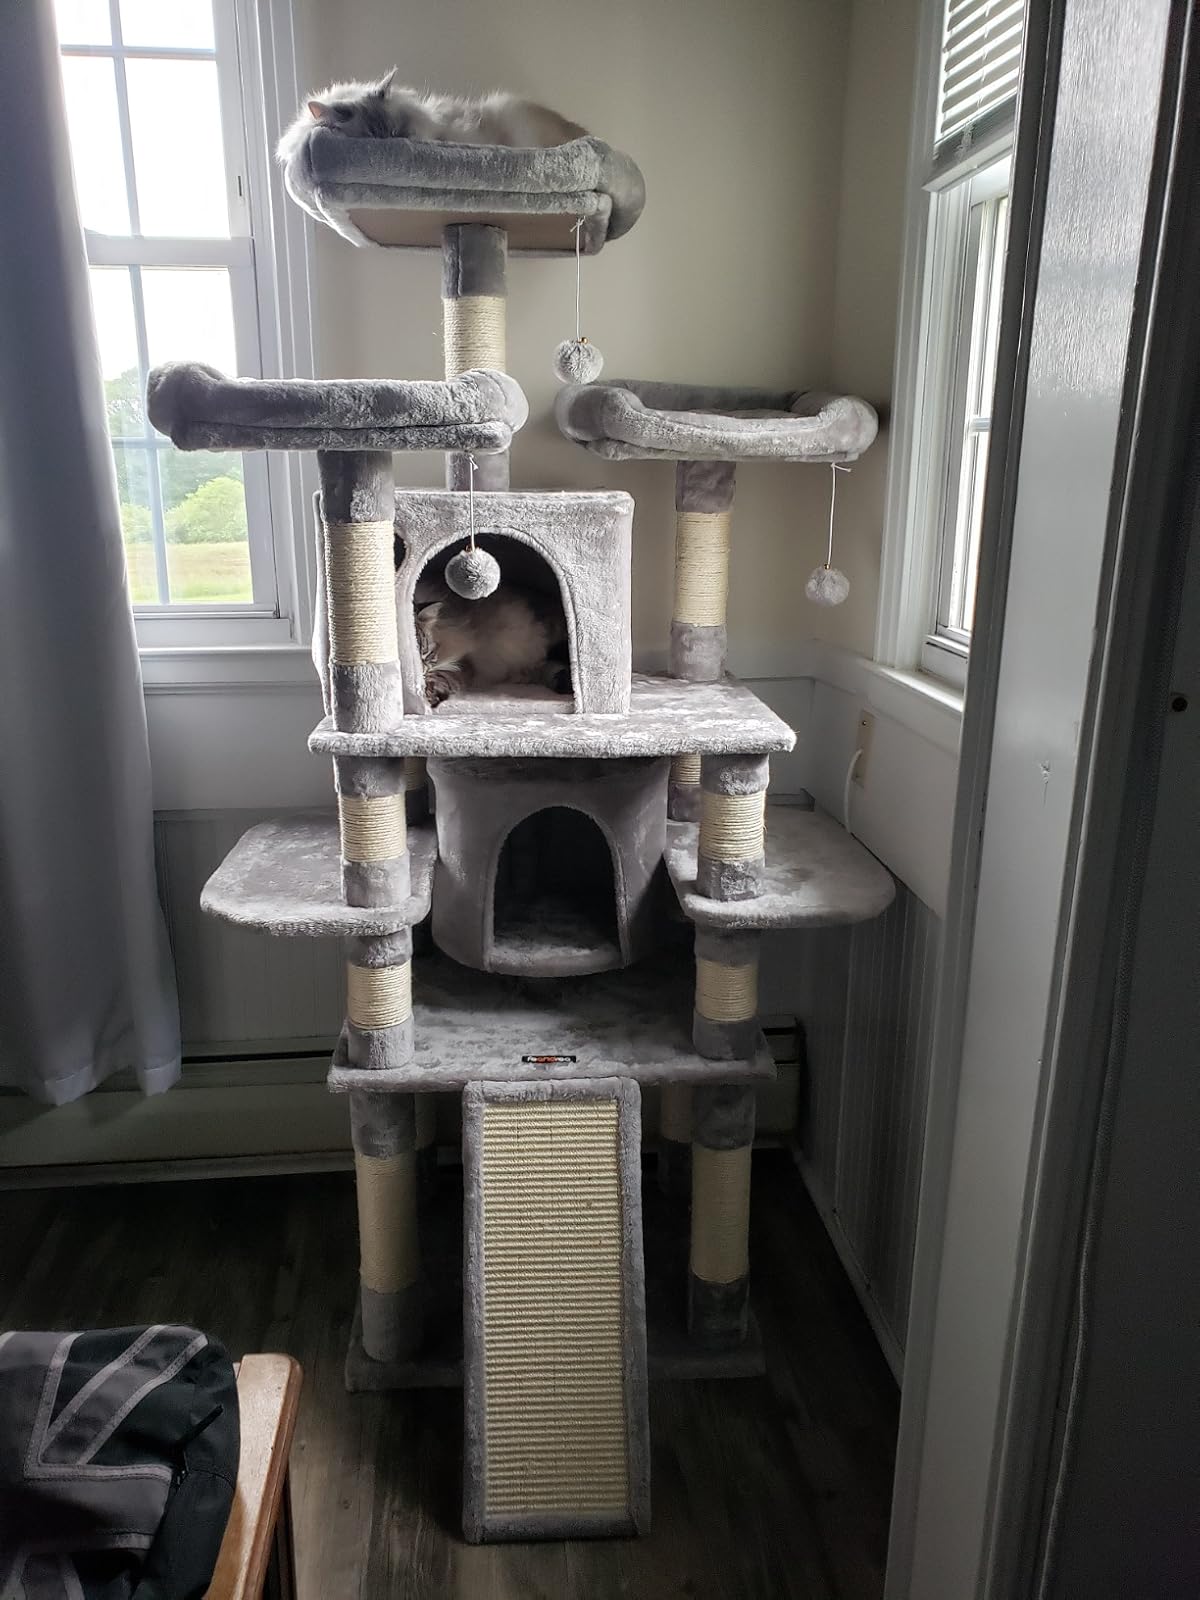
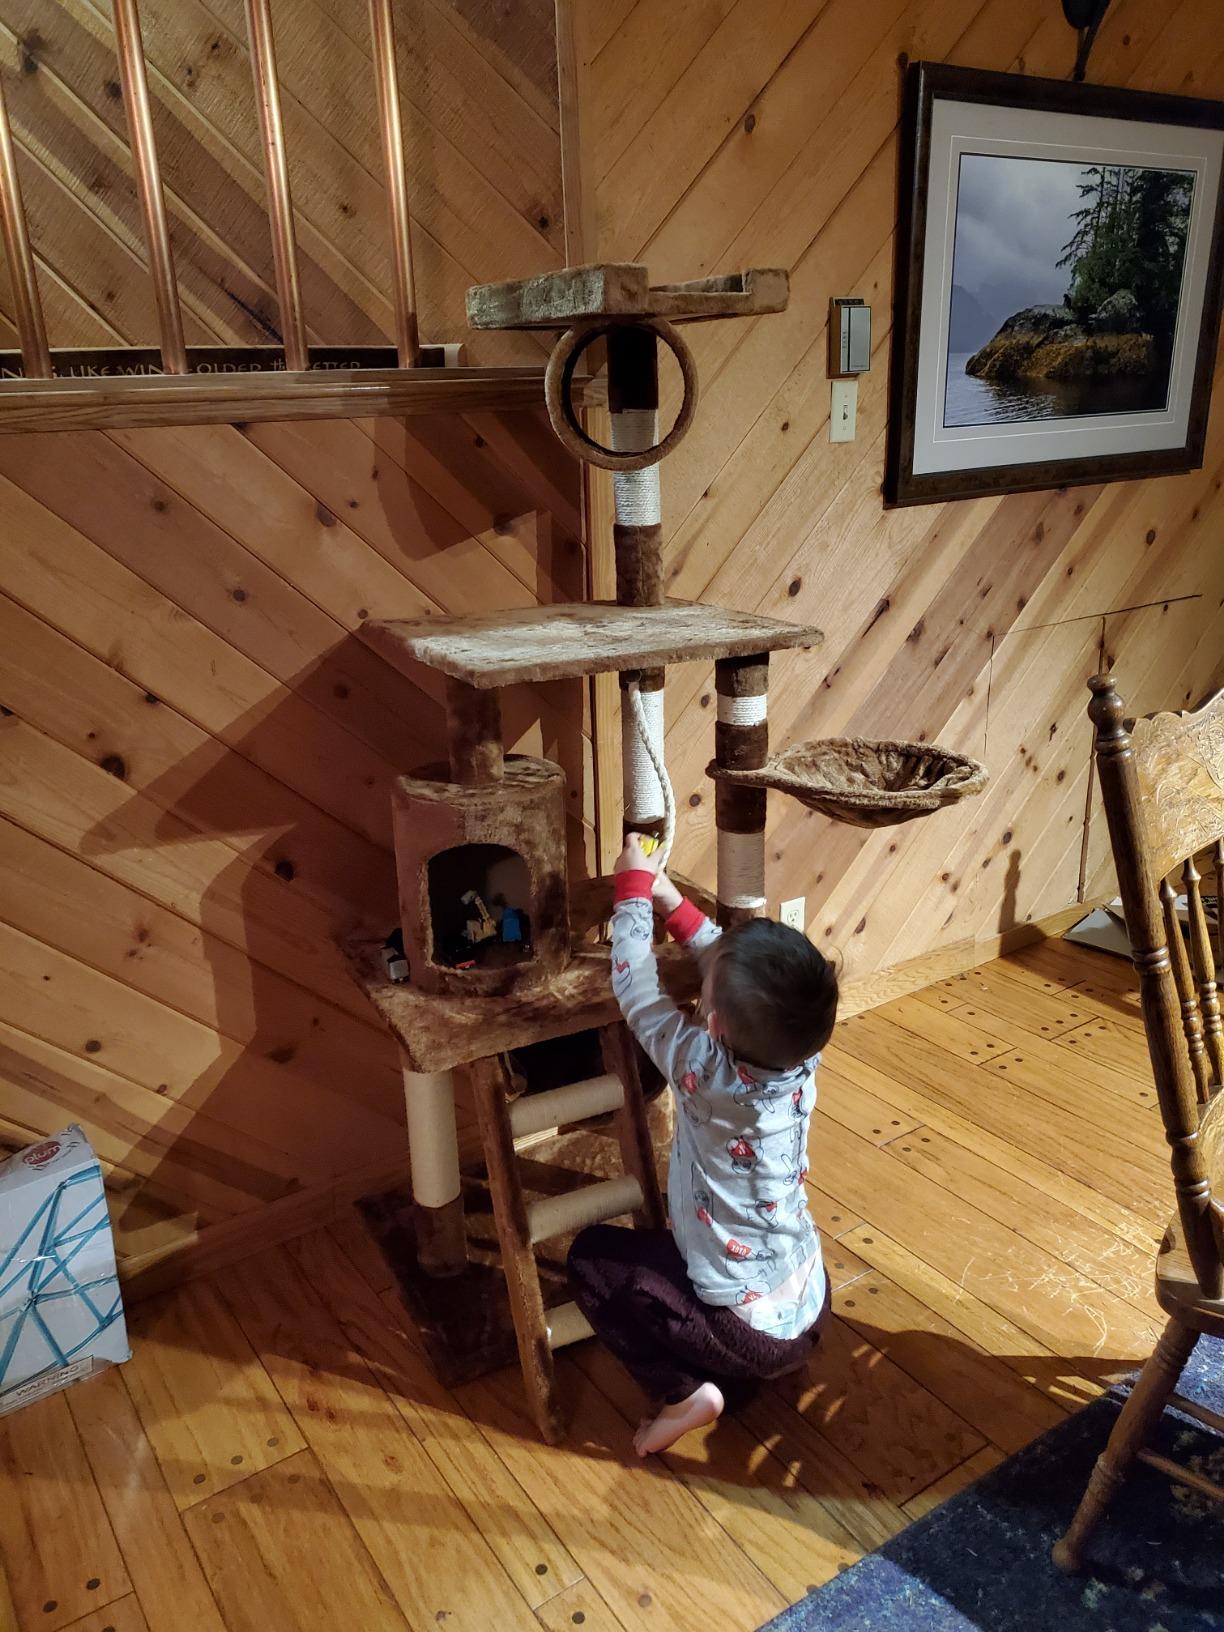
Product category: items_cat tree
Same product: no